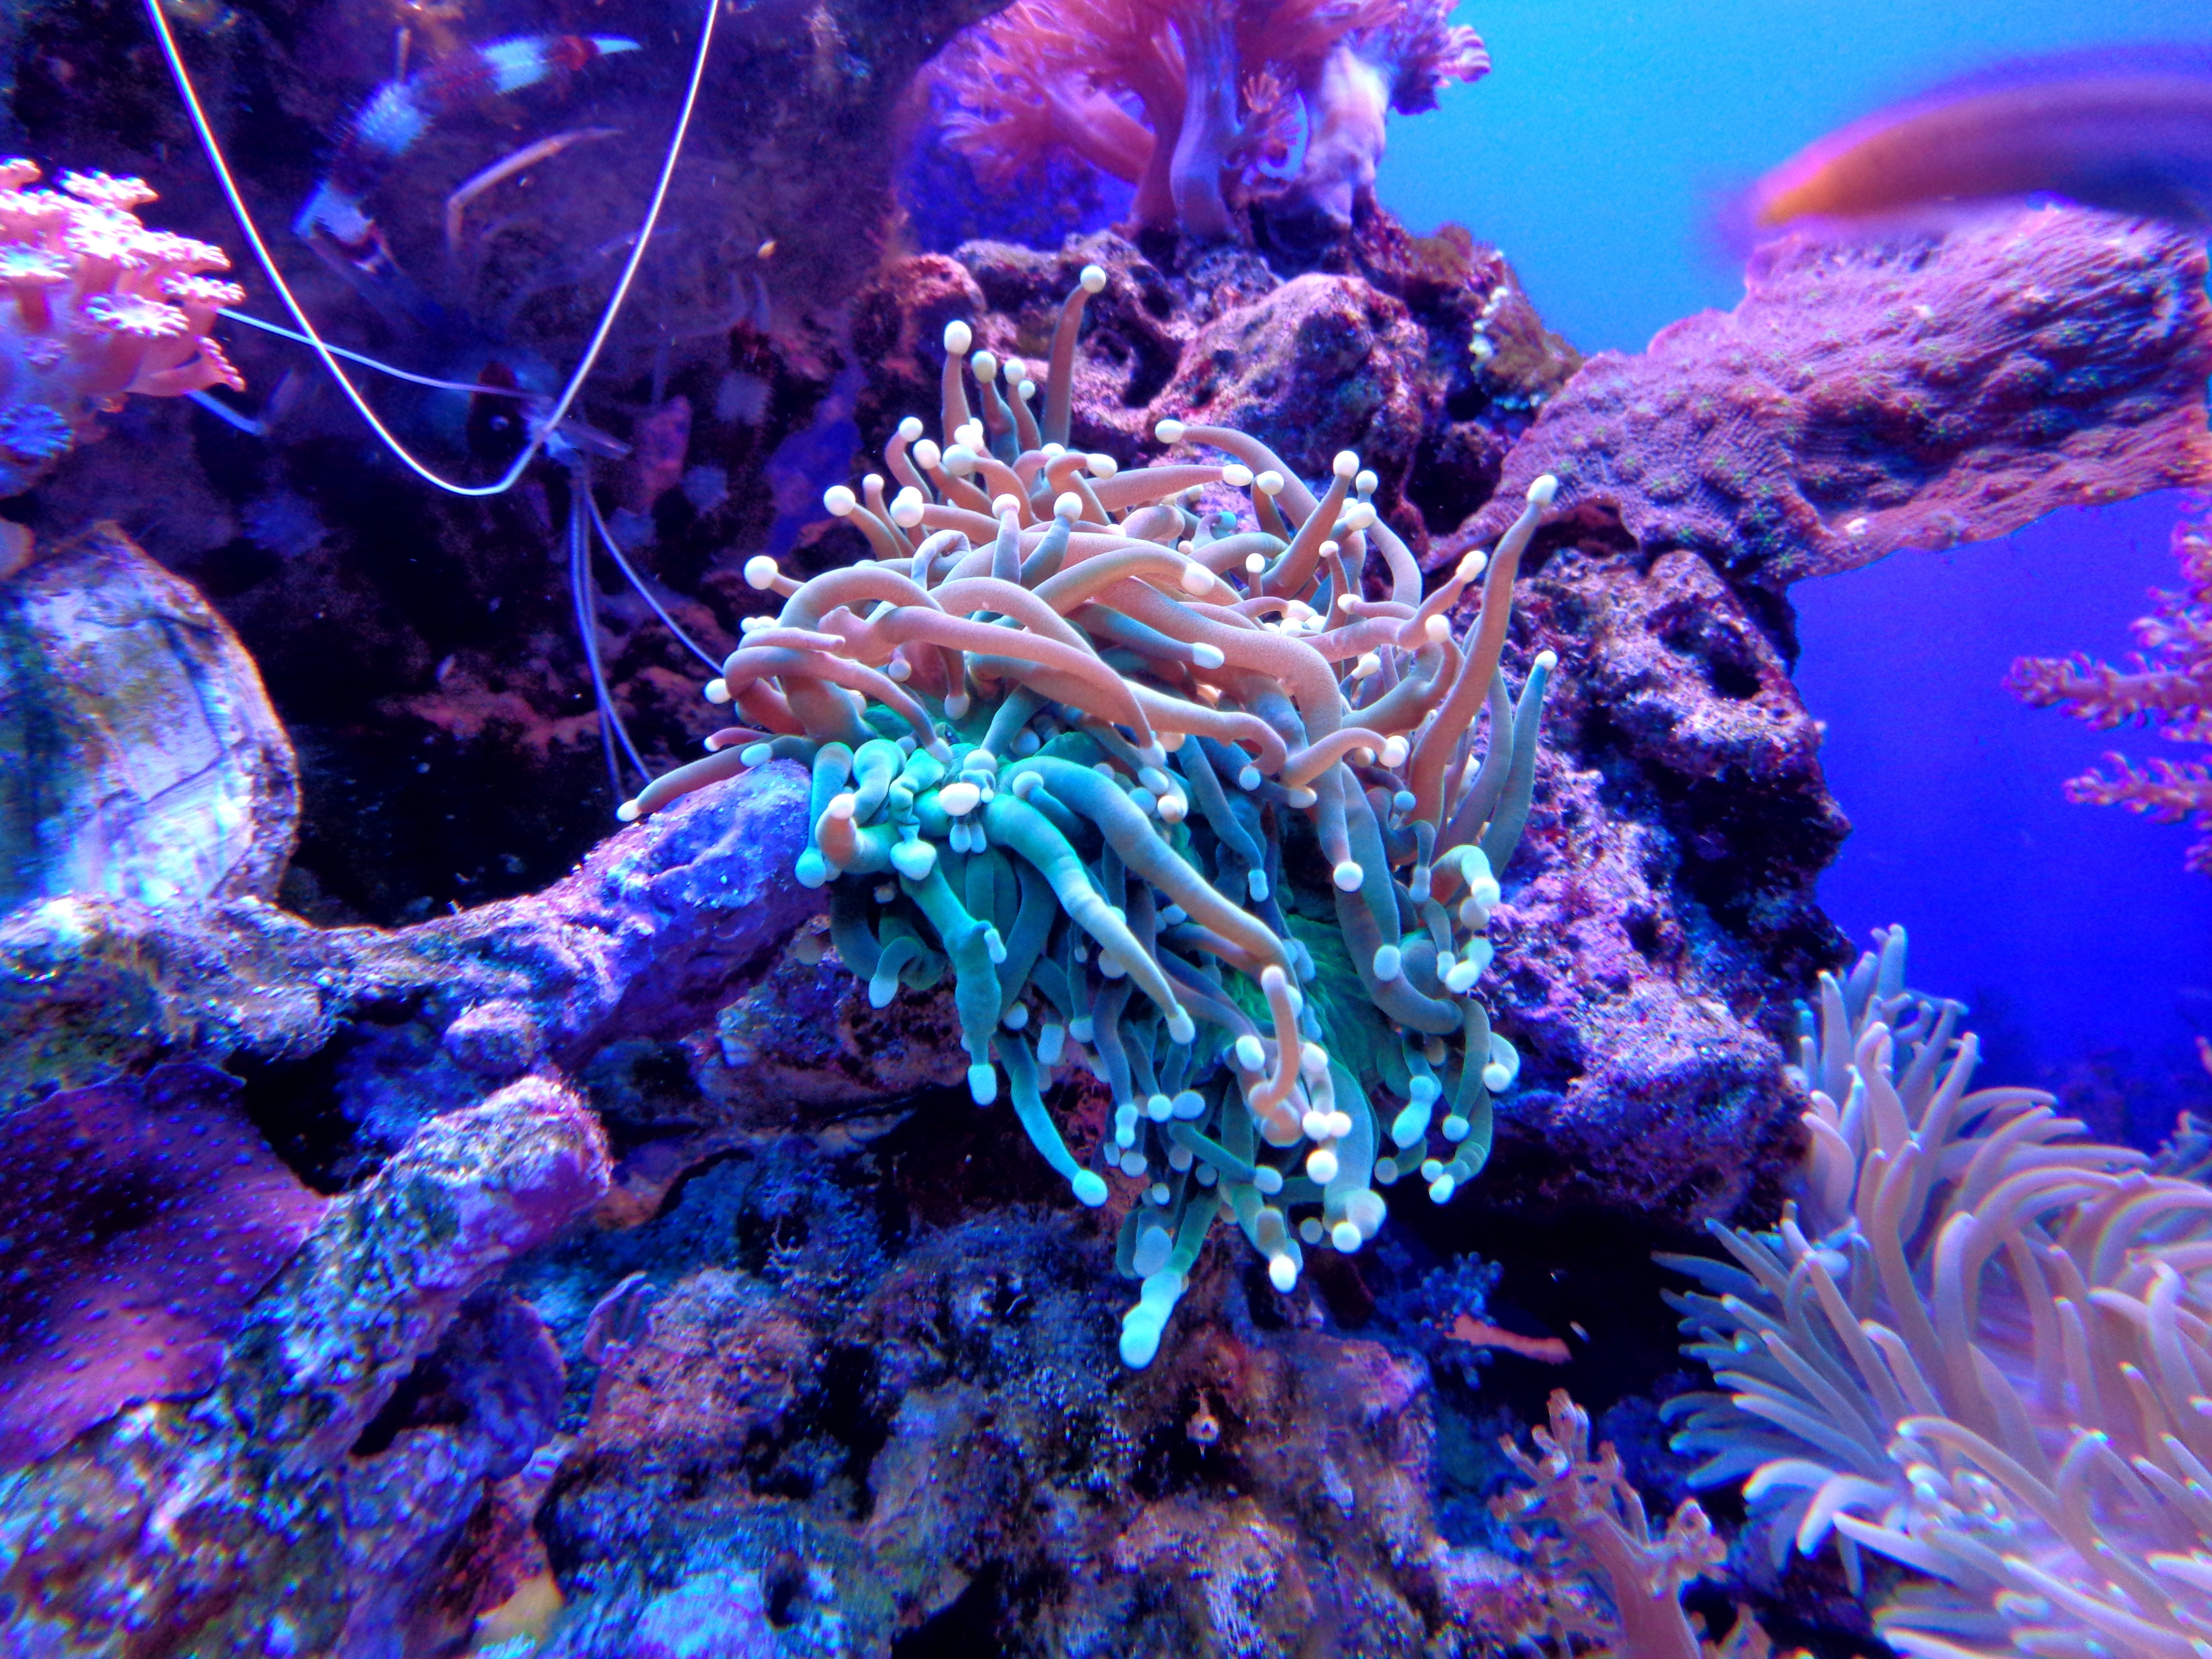
sea, water, nature, animal, underwater, biology, fish, coral, coral reef, invertebrate, reef, aquarium, animals, anemone, organism, under water, cay, sea anemone, marine biology, coral reef fish, marine invertebrates, deep sea fish, aquarium lighting